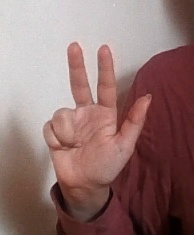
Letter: al